Yellow line (road marking)

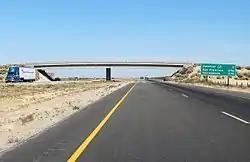
An example (on Interstate 5) of one of the two contexts in which a single solid yellow line can be legally used on American roads.

In many continental European countries like the Czech Republic, Italy, Germany, France, Belgium, Poland, Slovakia and The Netherlands, yellow lines are not used for regular traffic regulation. However, during roadworks, temporary yellow lines overrule the usual white marking to guide vehicles through the site.